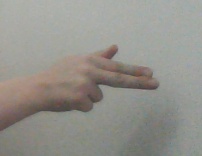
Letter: ghain